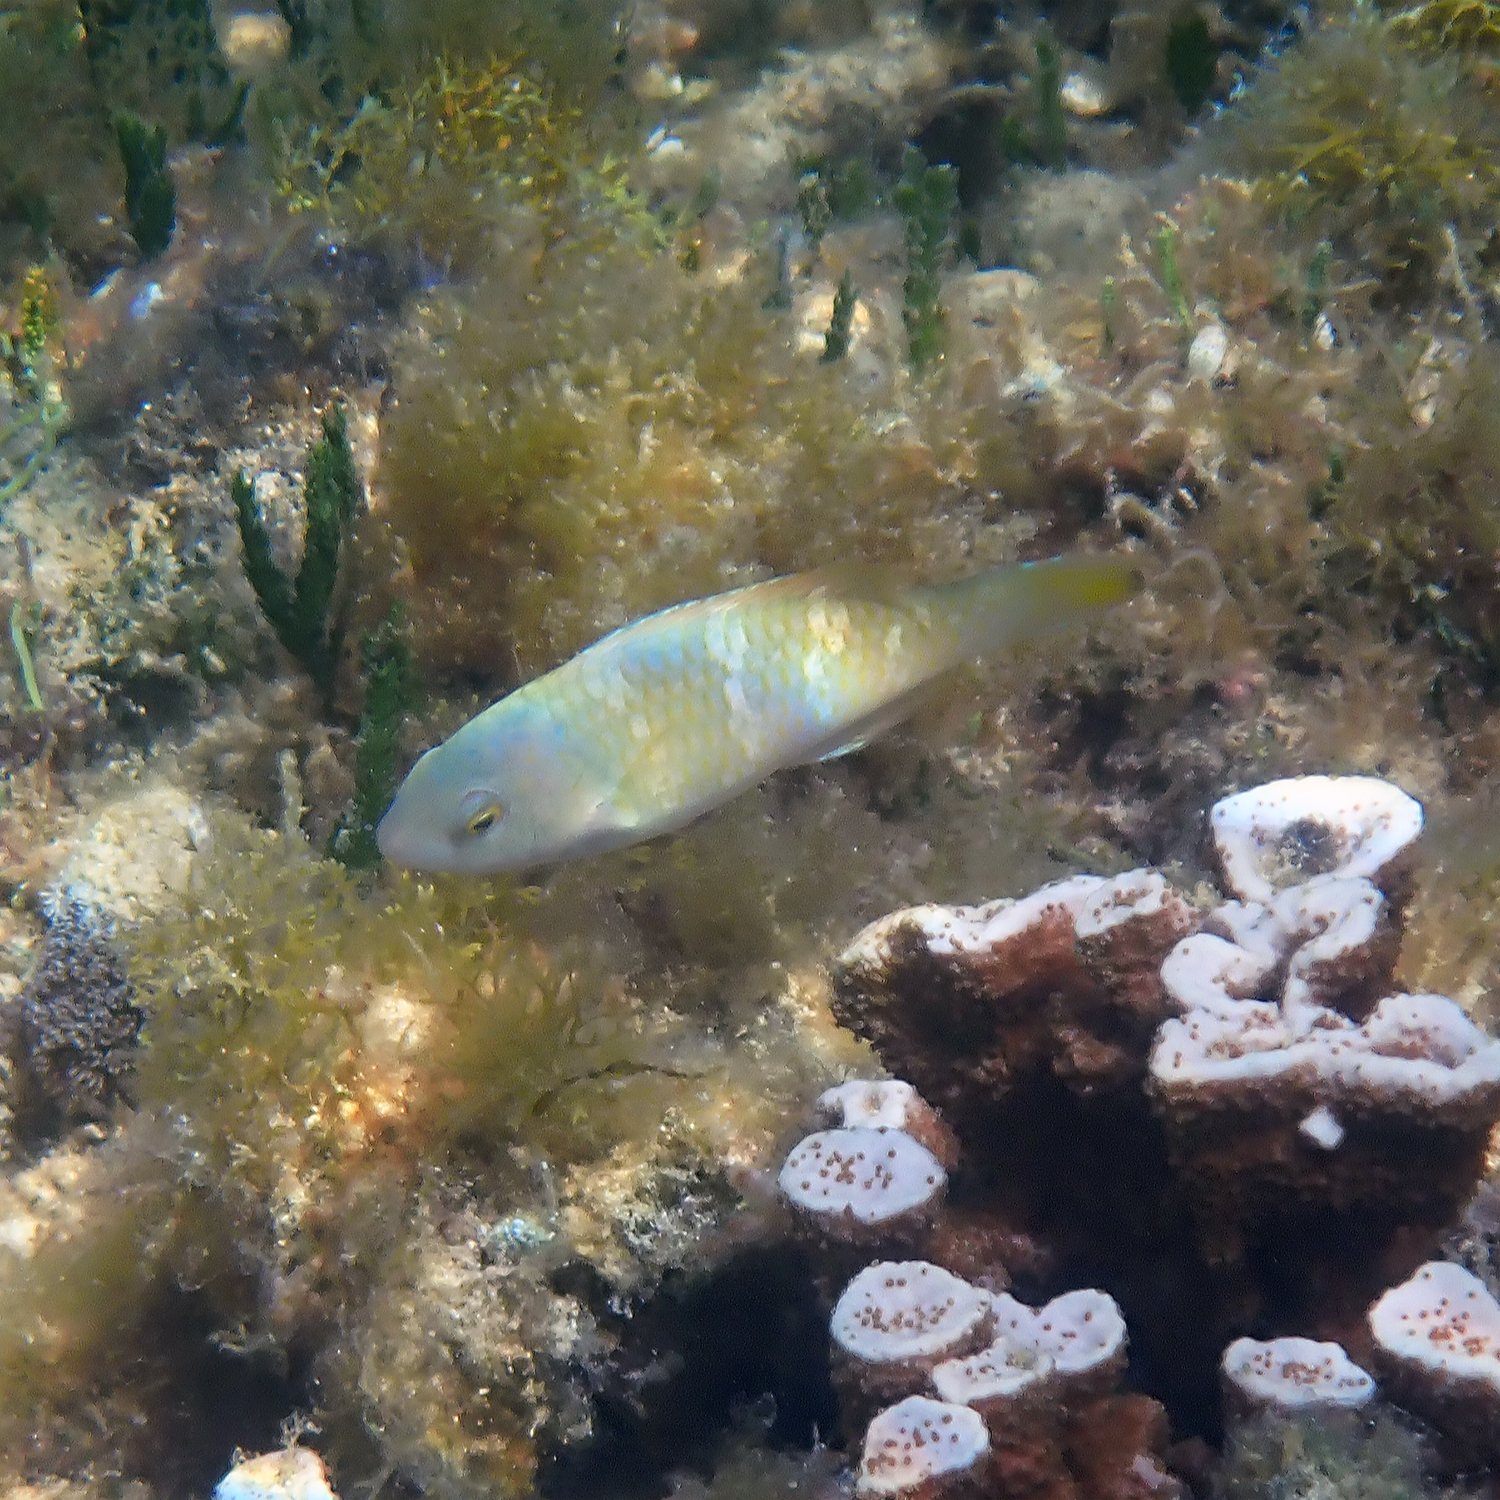
Scarus ghobban (Blue-barred Parrotfish)